Bangalore Mail

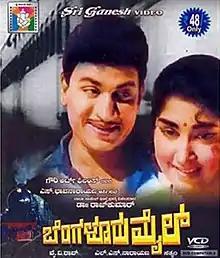

Bangalore Mail is a 1968 Indian Kannada-language mystery thriller film directed by L. S. Narayana and produced by Y. V. Rao. The film stars Rajkumar, Narasimharaju and Jayanthi. The movie is a remake of the 1967 Malayalam movie "Cochin Express", which was also subsequently remade in Telugu as " Circar Express", in Tamil as "Neelagiri Express" and in Hindi as "The Train".